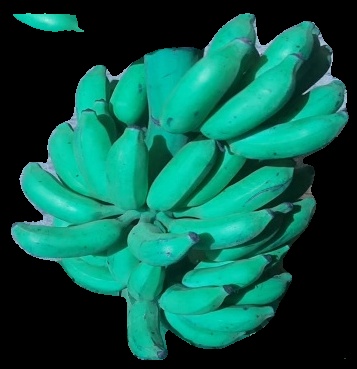
Variety: elakki-bale
Grade: grade3